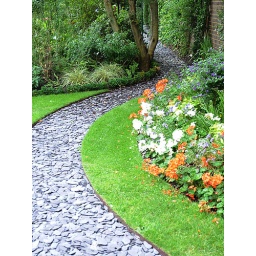
A slate path leads past a bed of flowers in the Downing Street garden; Crown copyright